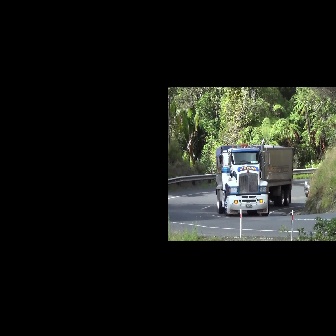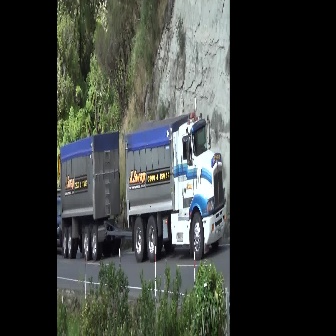
  Please identify the target specified by the bounding box [215,138,293,216] in the first image and locate it in the second image. Return the coordinates in [x_min,y_min,x_max,y_max] format.
Answer: [59,95,226,262]